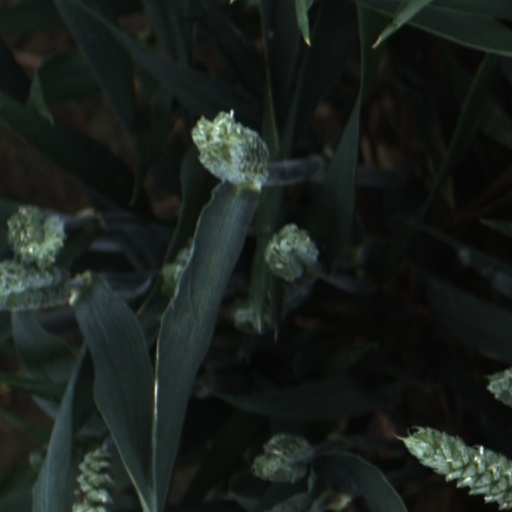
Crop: wheat